Wikibooks

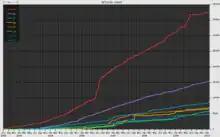
Growth of the eight largest Wikibooks sites (by language), July 2003–January 2010

Wikibooks (previously called "Wikimedia Free Textbook Project" and "Wikimedia-Textbooks") is a wiki-based Wikimedia project hosted by the Wikimedia Foundation for the creation of free content digital textbooks and annotated texts that anyone can edit.